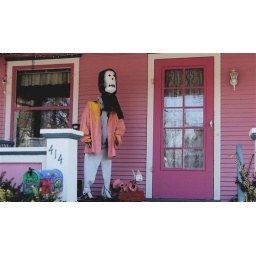
pink house in neighborhood